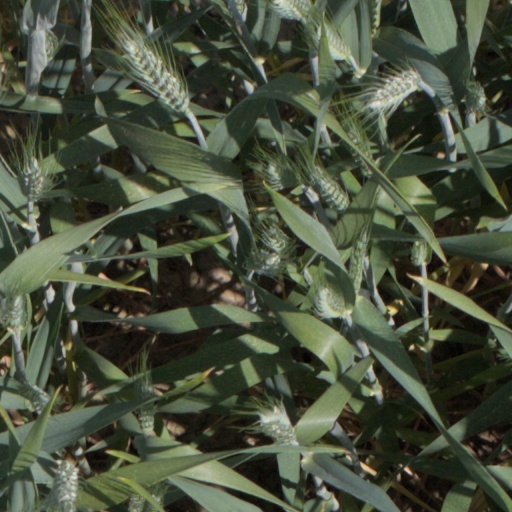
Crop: wheat